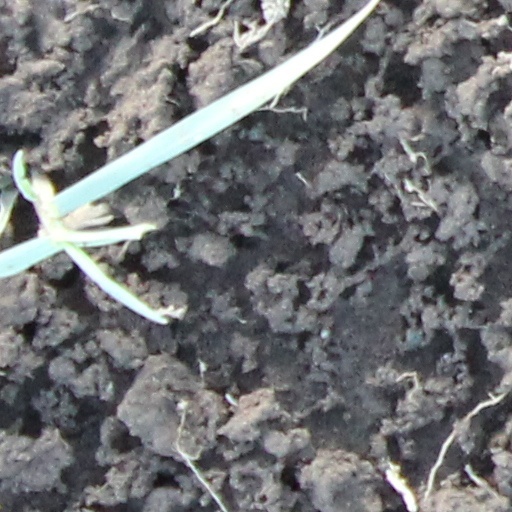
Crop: wheat